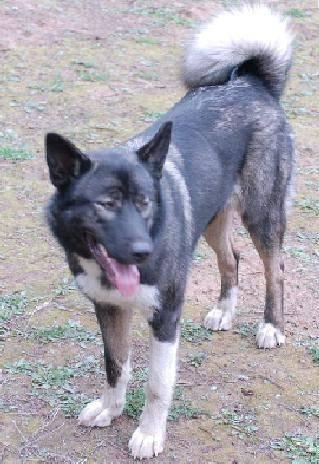
dog